Latvia–Poland relations

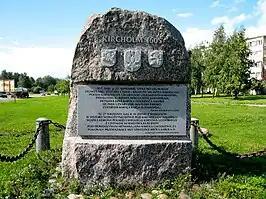
Battle of Kircholm memorial in Salaspils, Latvia

Present-day Latvia was part of the Polish–Lithuanian Commonwealth in its entirety until 1621, and then partially until the Partitions of Poland. It endured several Swedish invasions during the Polish–Swedish wars of 1600–1611, 1617–1618, 1621–1625, 1626–1629, 1655–1660 and 1700–1721. The Battle of Kircholm at modern Salaspils, Latvia, in which the Poles defeated the more numerous invading Swedes in 1605, is considered one of the greatest victories in Polish military history. It is commemorated in Salaspils.